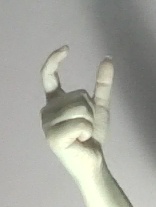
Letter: nun